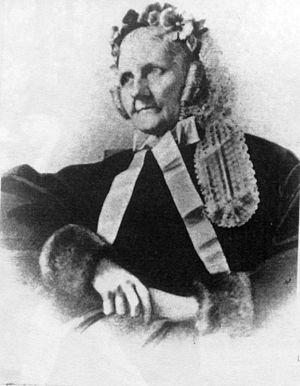
Adèle Ricard vers 1899
La famille Bonnasse est une famille de banquiers qui fondent et exploitent successivement quatre établissements bancaires privés, essentiellement marseillais, entre 1825 et 1983.